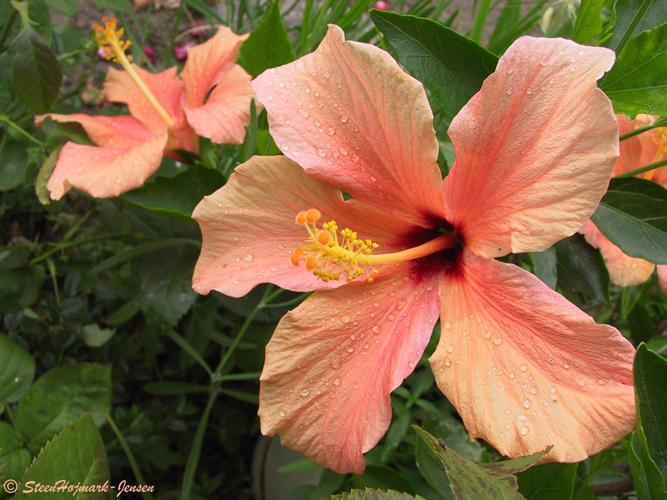
Label: hibiscus